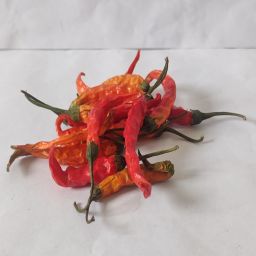
Crop: Chile Pepper
Quality: Dried